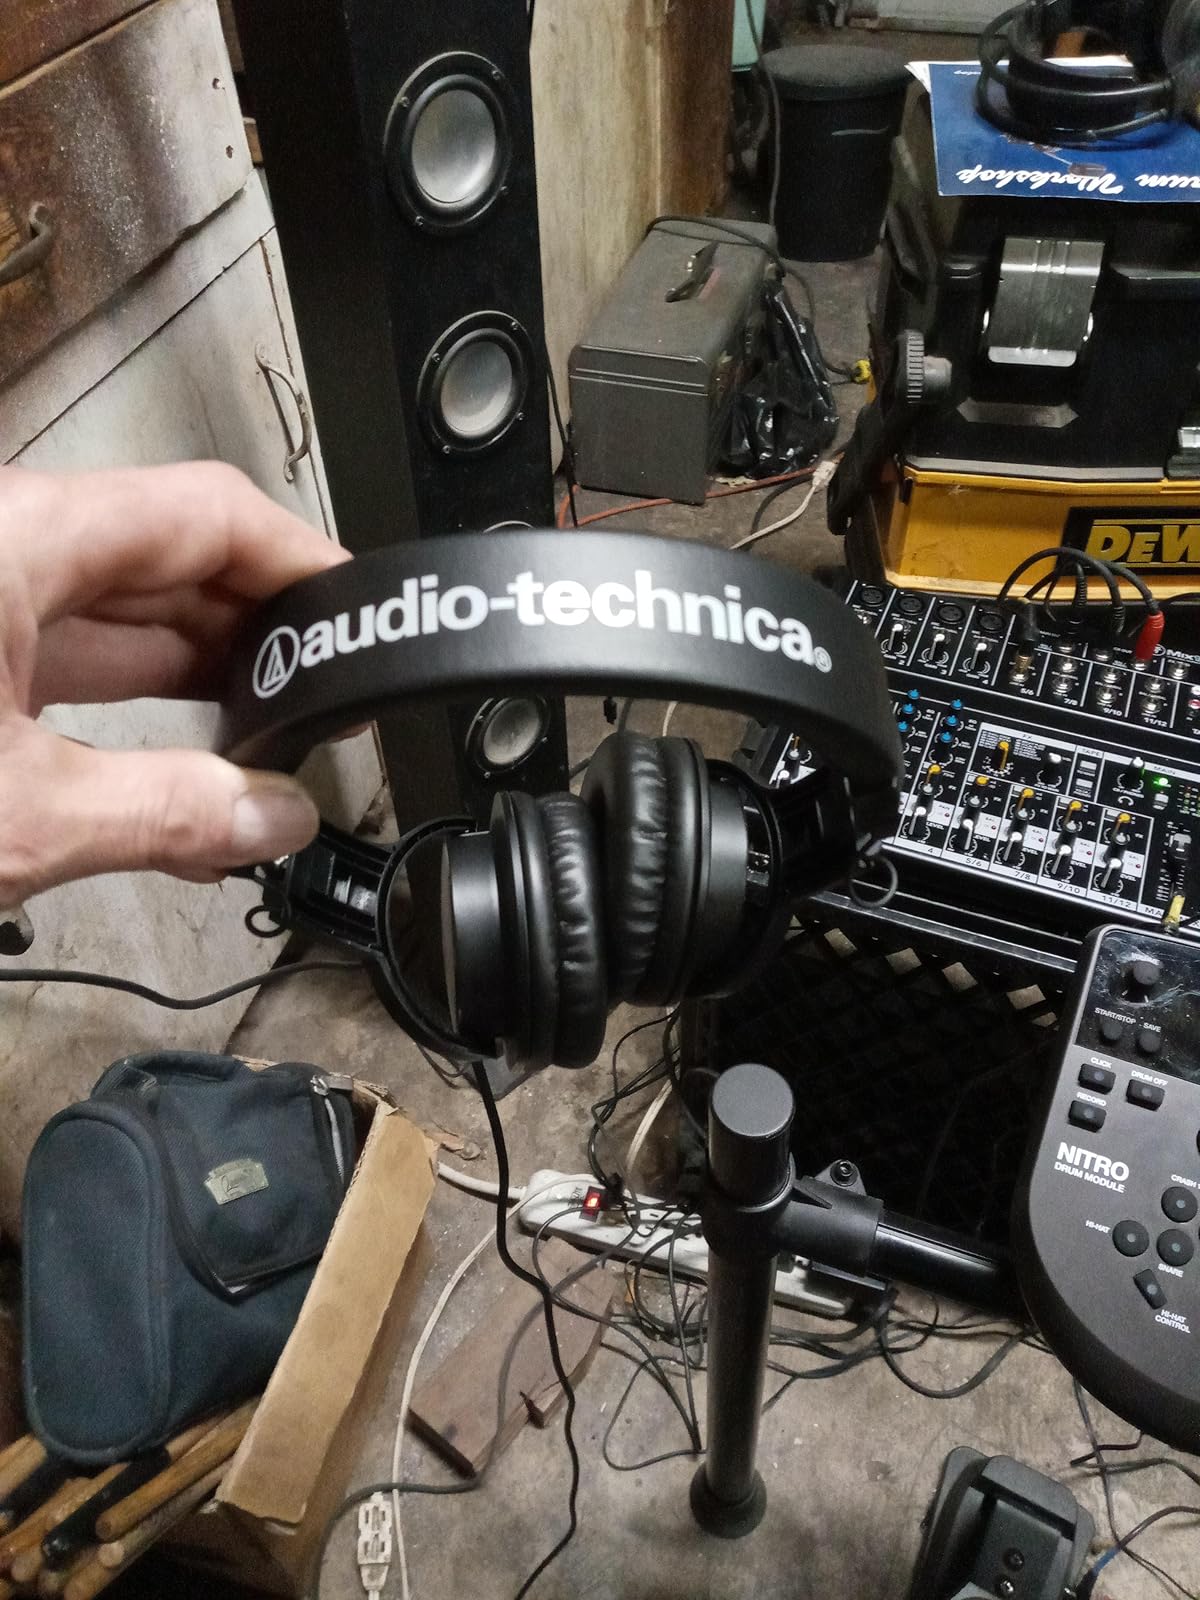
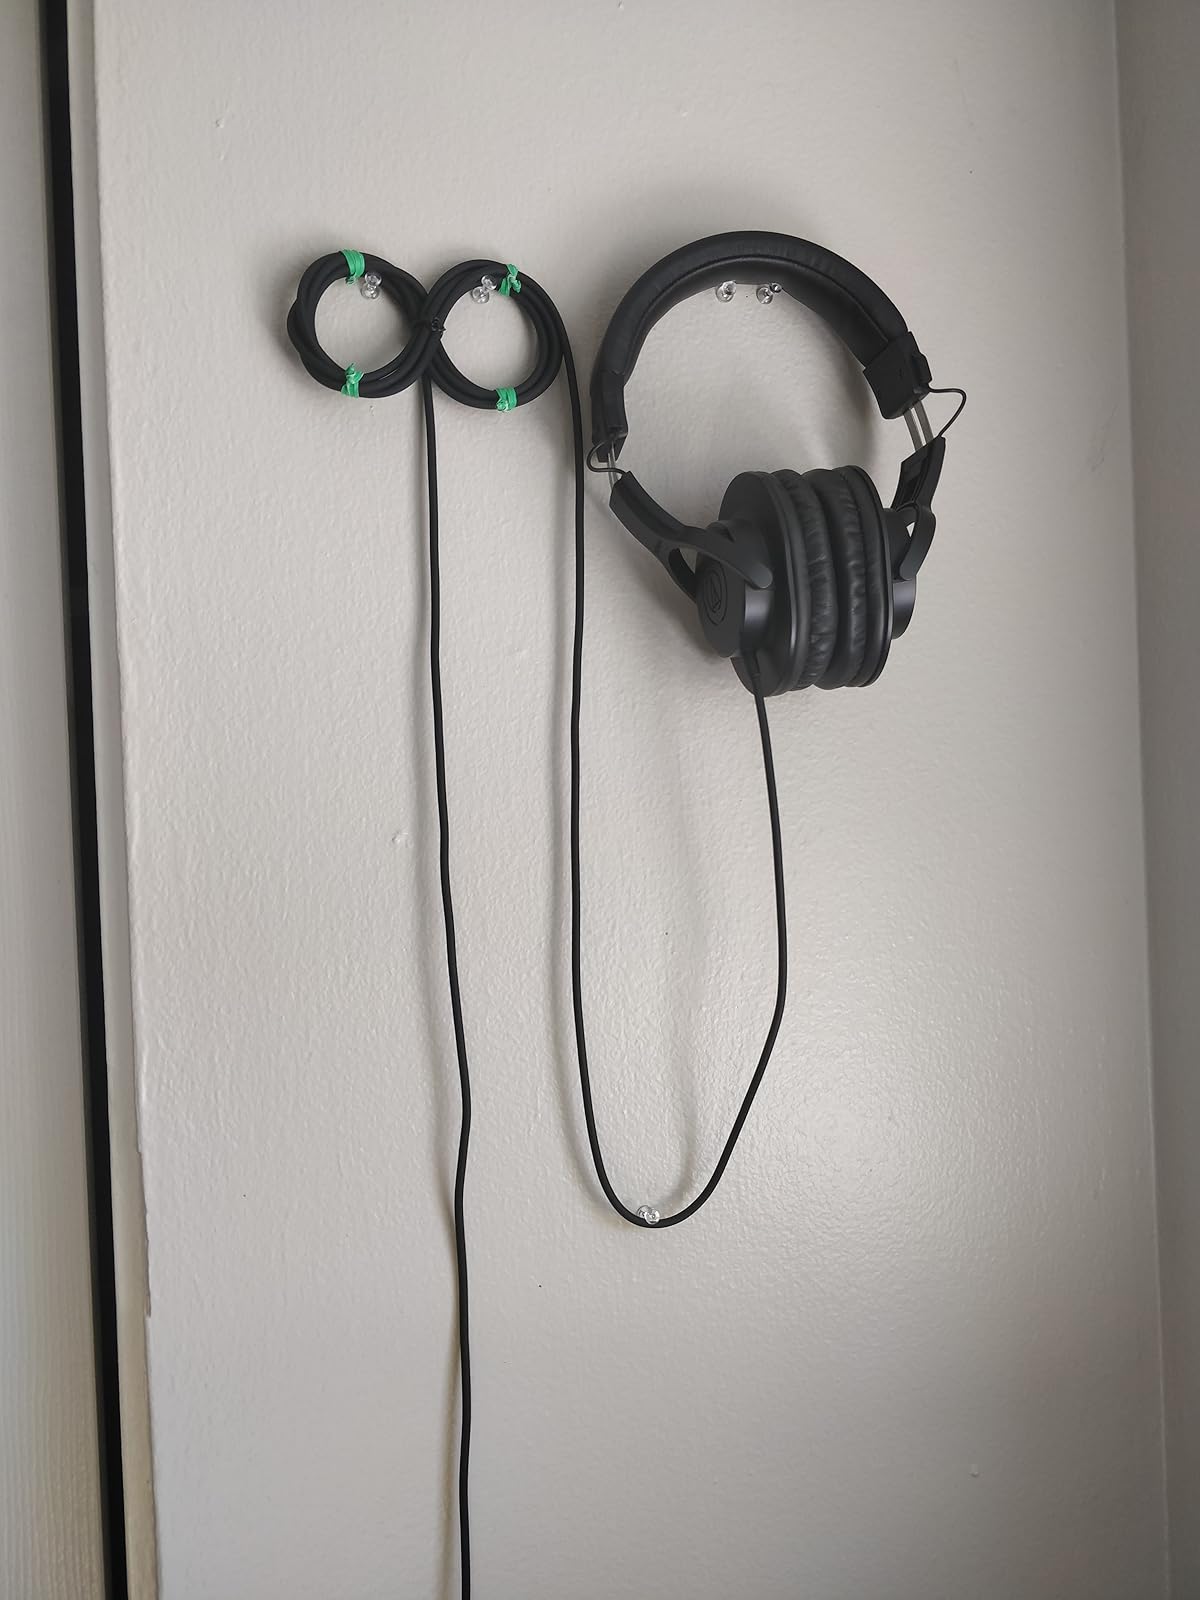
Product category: headphones
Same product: yes